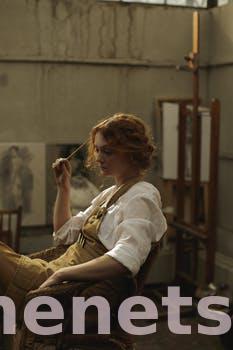
Label: Watermark